Münster-Handorf Airfield

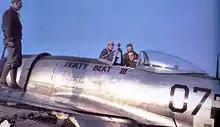
514th Fighter Squadron P-47 Thunderbolt "Skirty Bert III", Münster-Handorf Airfield (Y-94), Germany, April 1945

At the end of March 1945, United States Army units moving to close the Ruhr Pocket captured Münster-Handorf Airfield. On 5 April the IX Engineer Command 852d Engineer Aviation Battalion moved in and began patching the bomb craters of the airfield's concrete runway. The airfield was heavily damaged by the Allied bomb attacks and it took a week for the engineers to fill in bomb craters and lay down a 5000' asphalt runway over the concrete runway used by the Luftwaffe. The airfield being designated as Advanced Landing Ground "Y-94 Handorf" on 12 April.